Carole Harmel

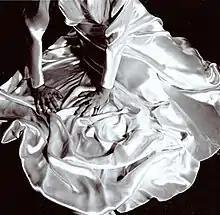
Carole Harmel, "Old Dresses" series, silver gelatin print, 10" x 10", 1973.

Three things underlie much of Harmel's work: a desire to challenge photographic "reality" and logic, her interest in surrealism, and humor that varies from playful to disquieting. Her work divides into three major bodies: nudes (1972—1984); still lifes often involving narrative (1984—1998); and collaborative works (2009—).